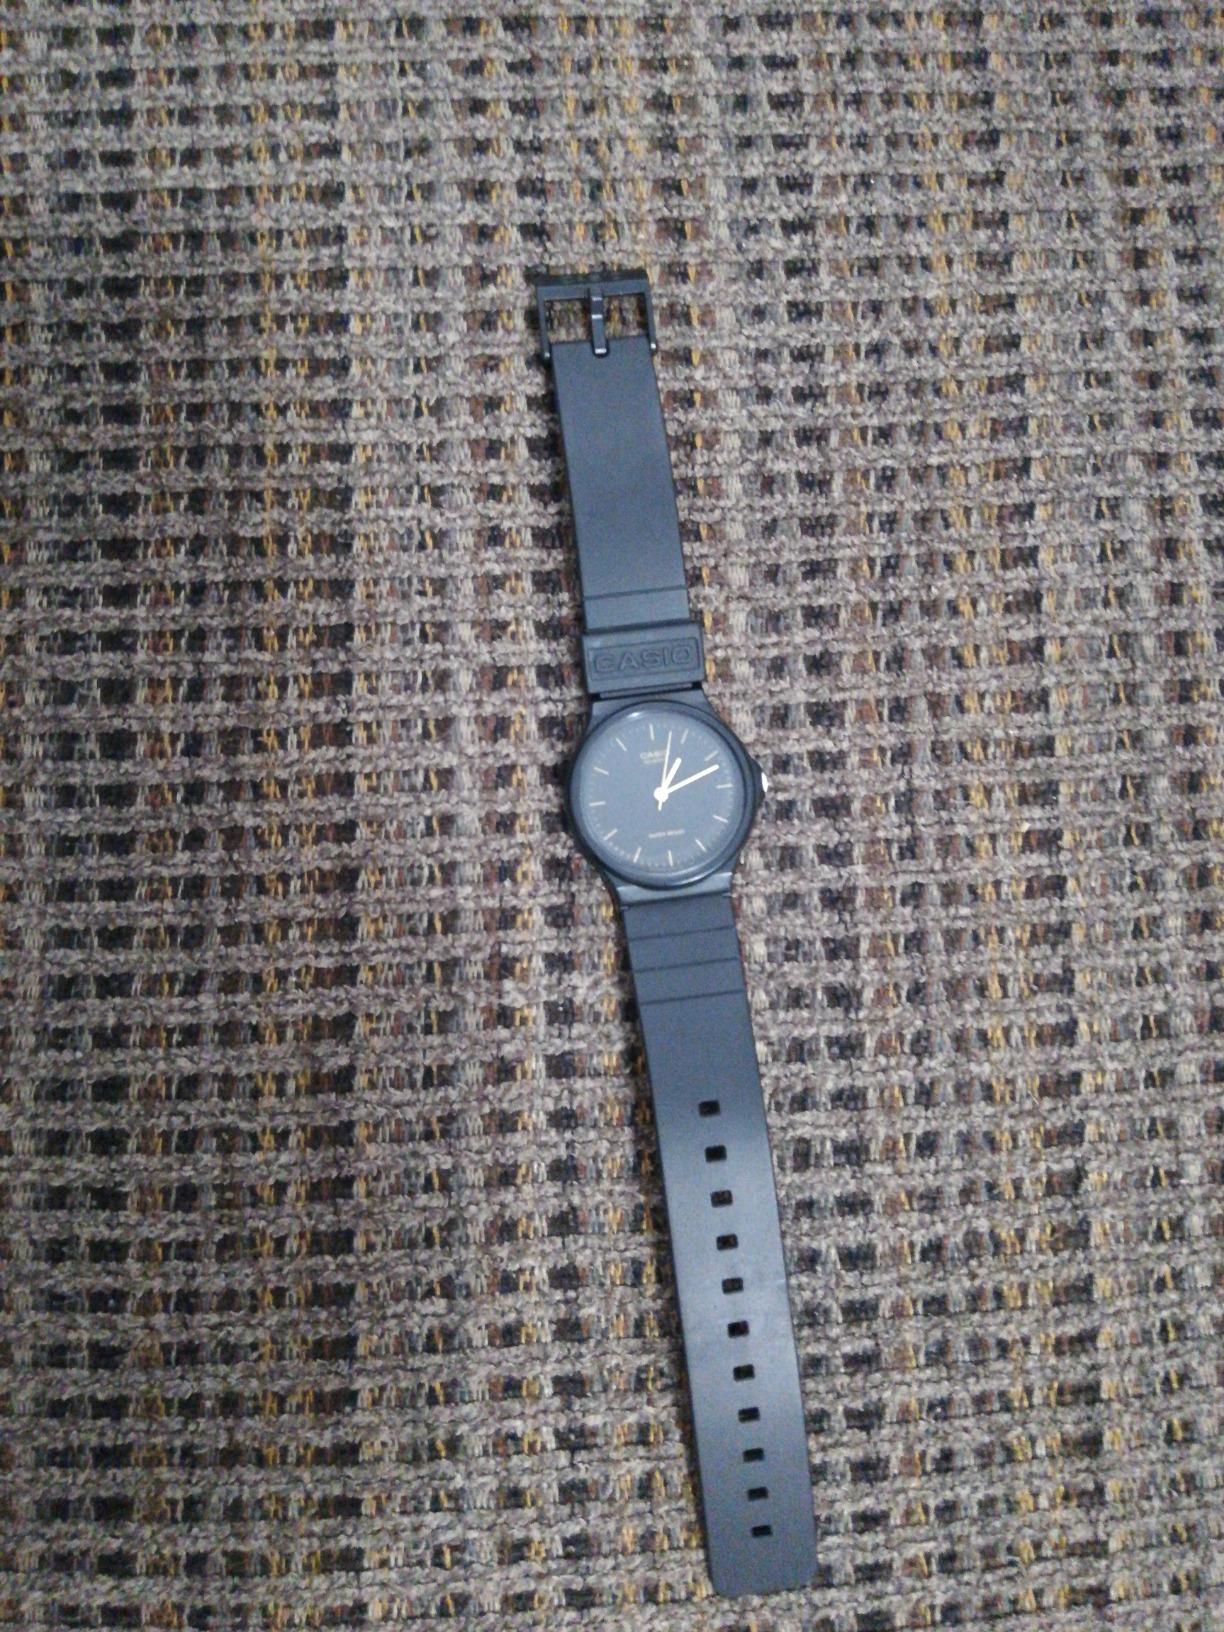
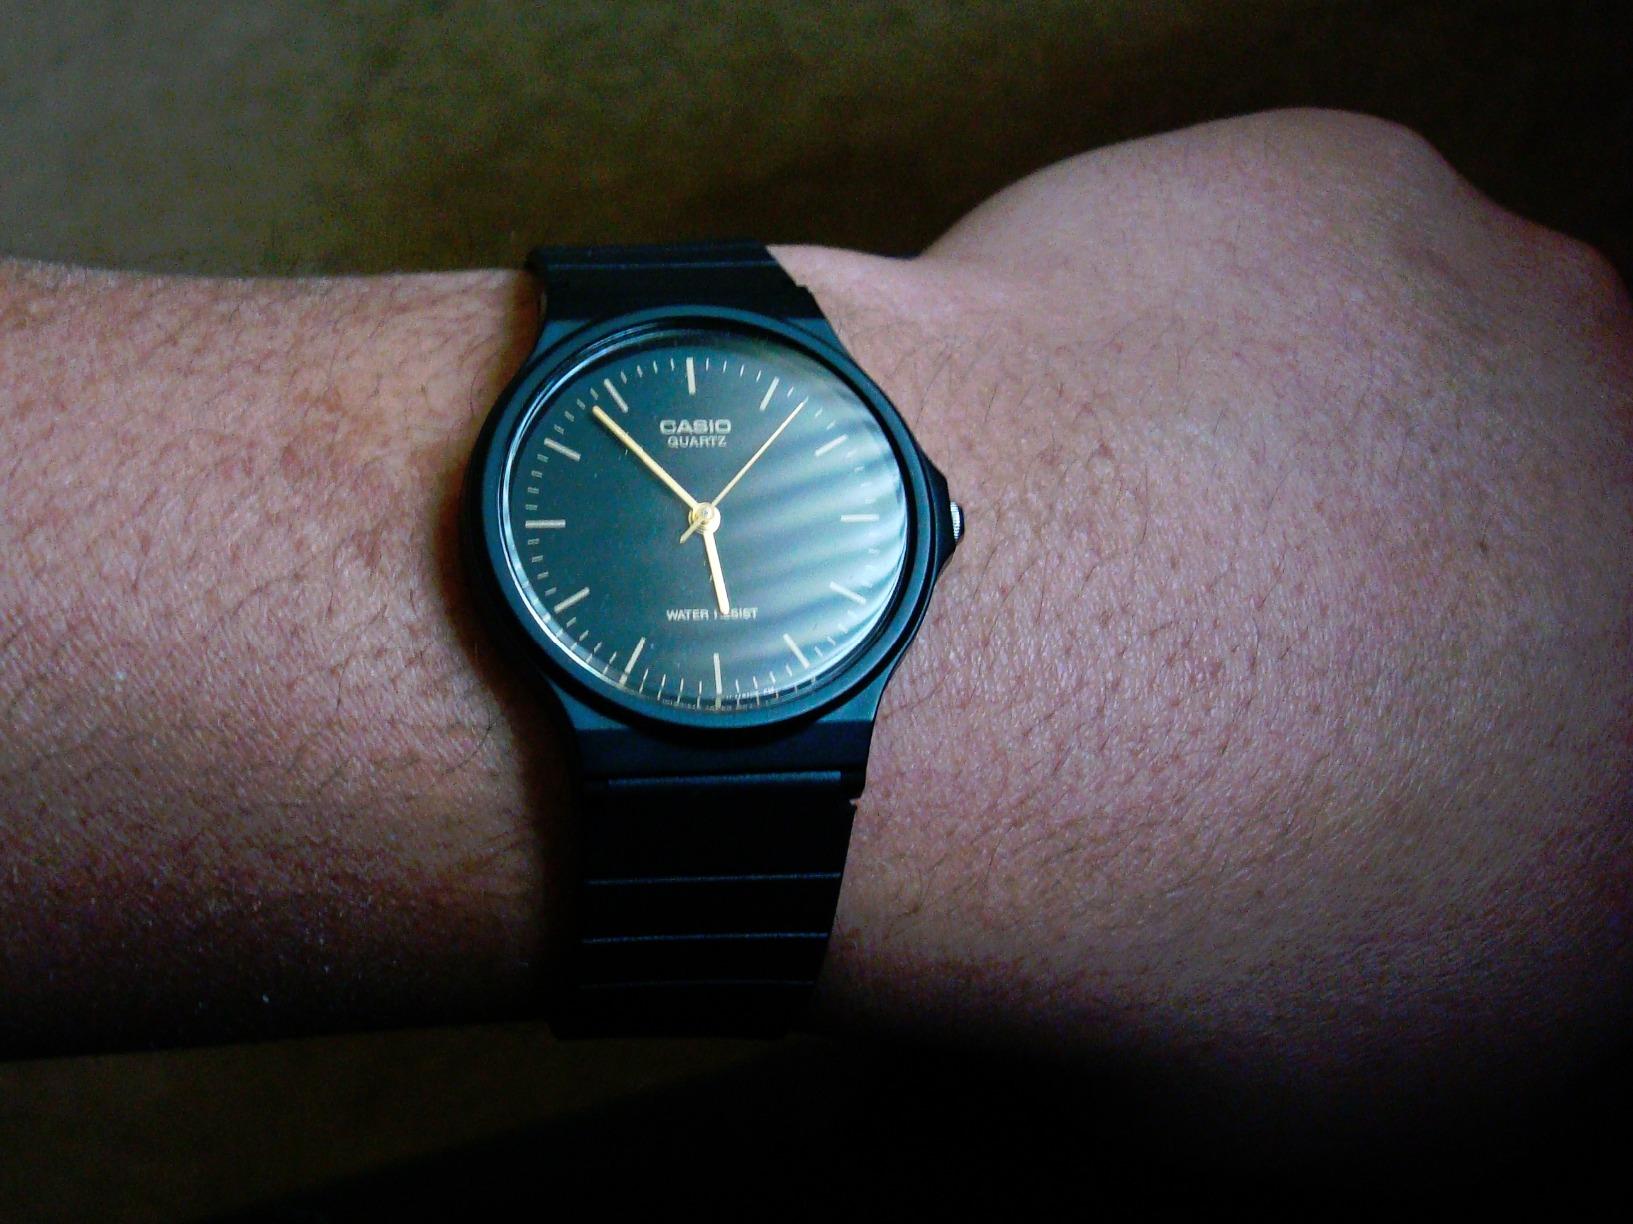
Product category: accessories_watch
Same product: yes